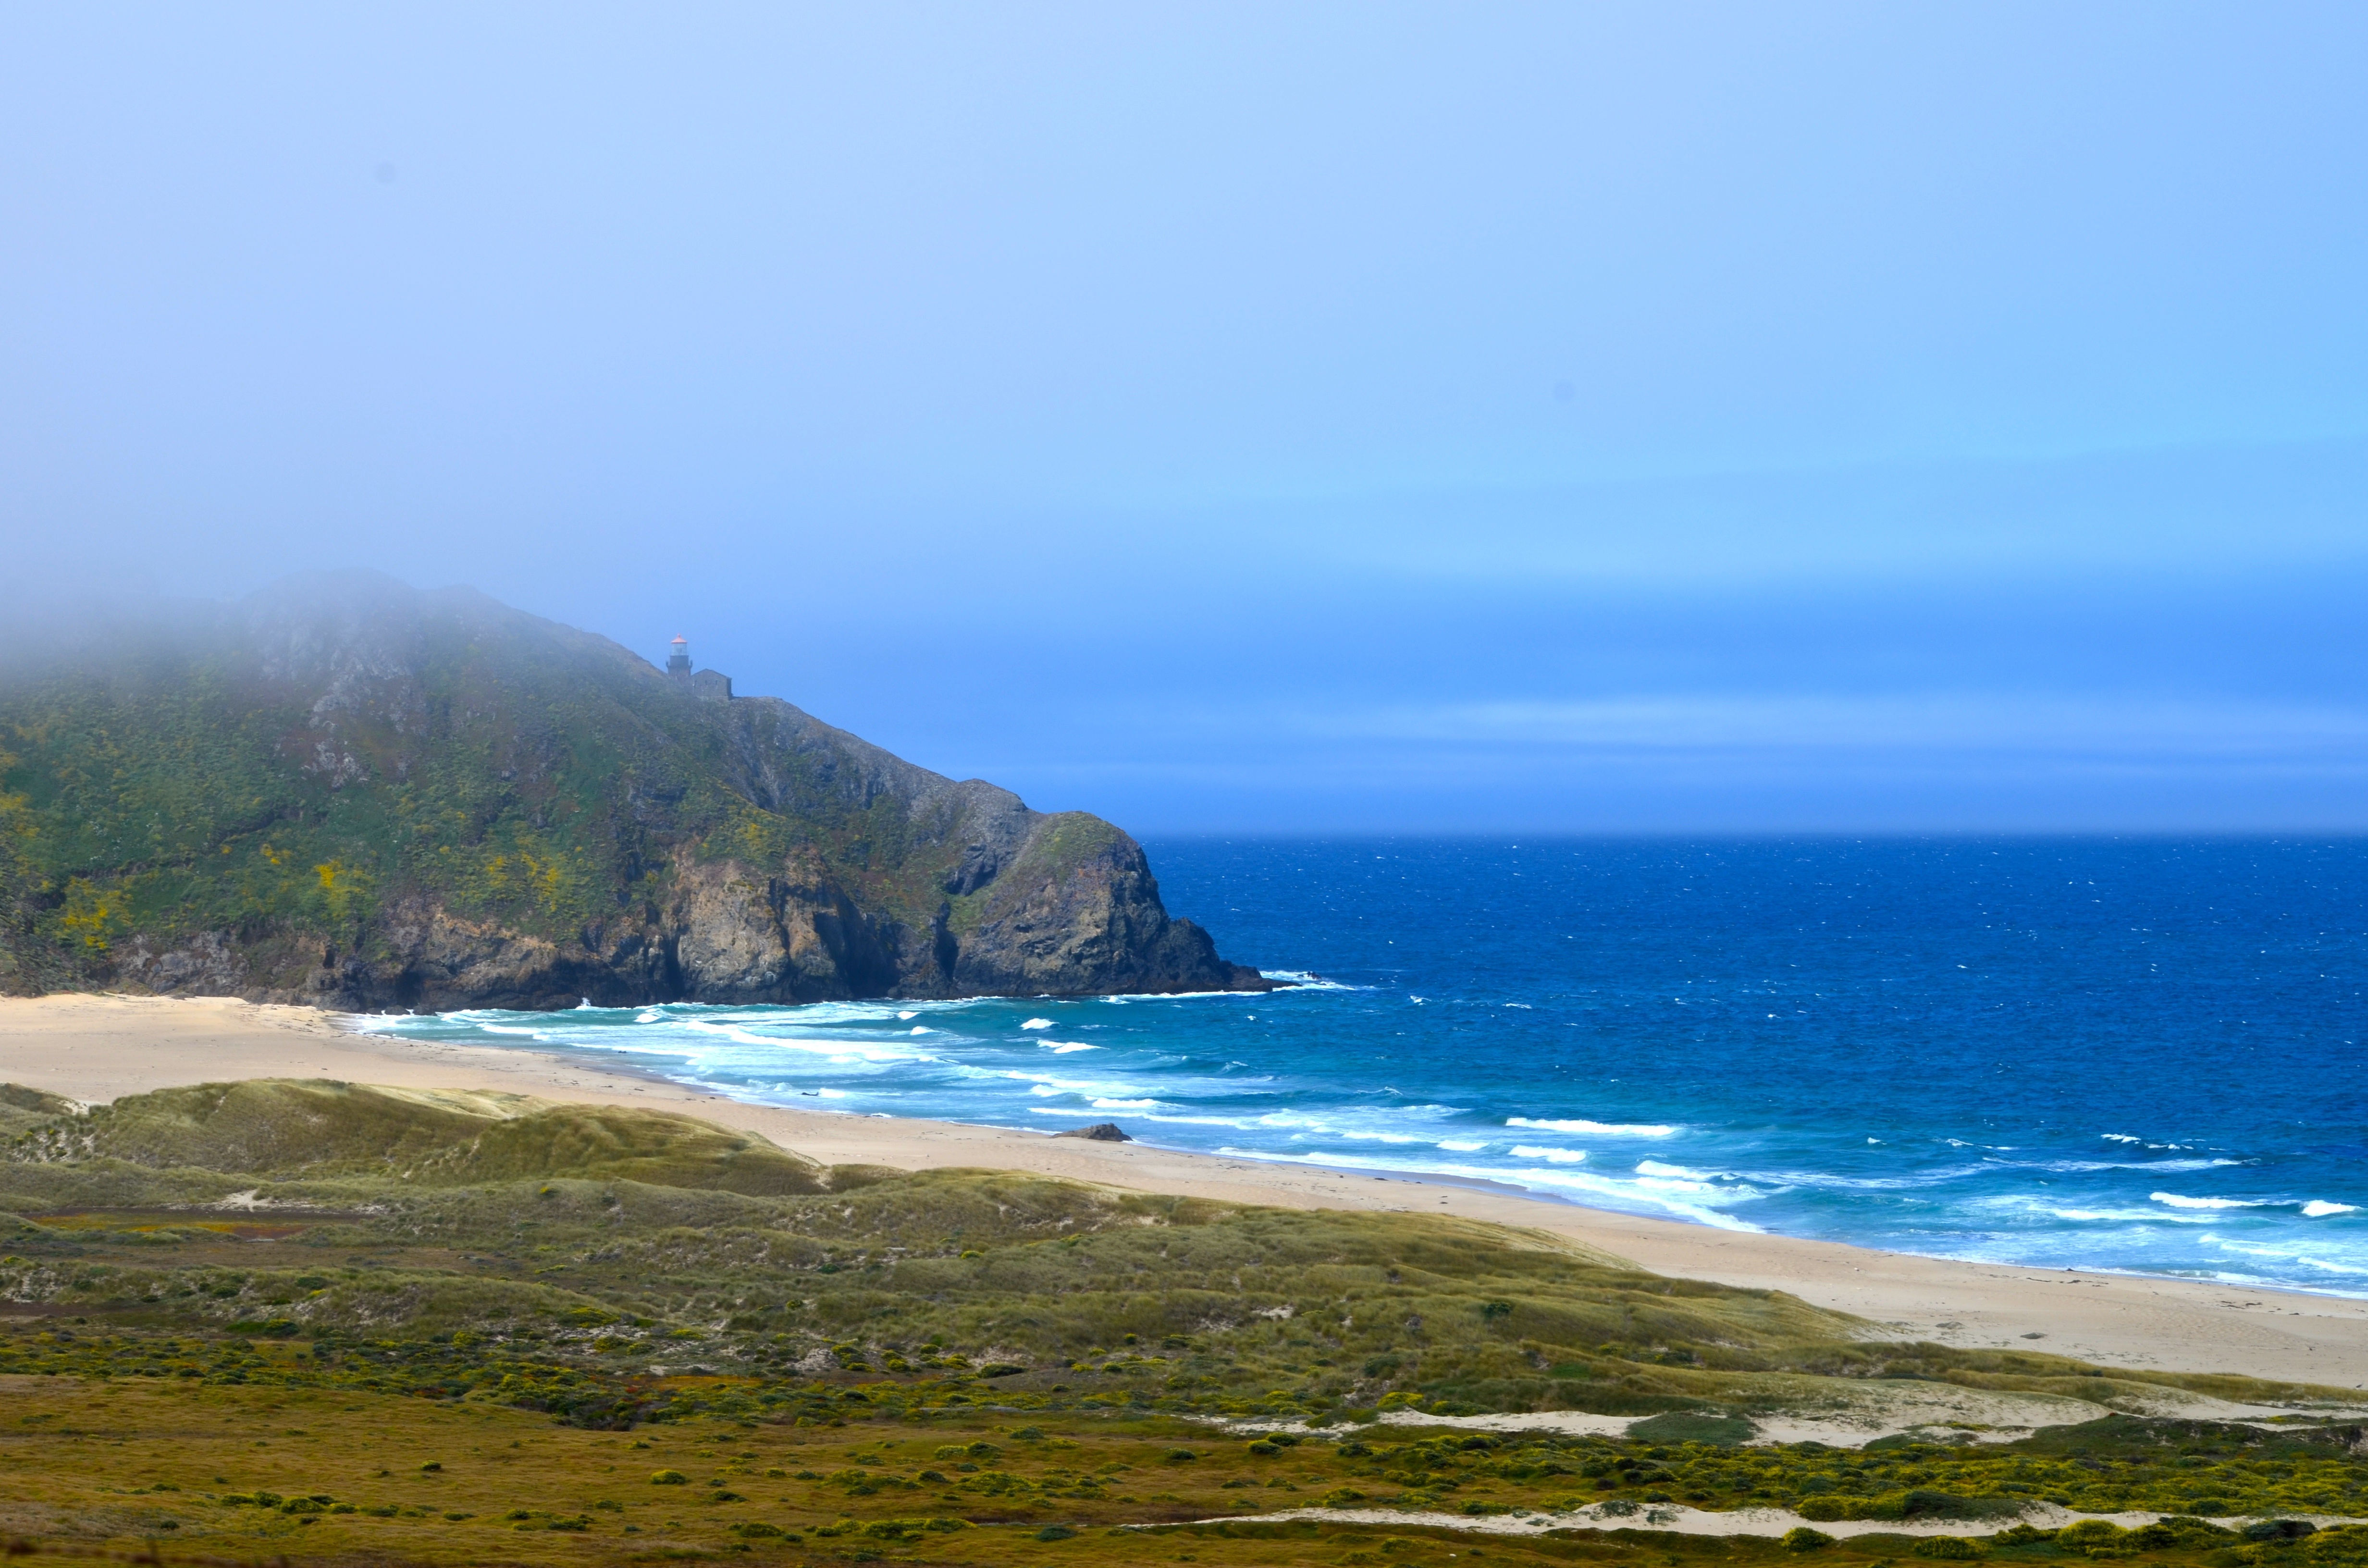
beach, sea, coast, ocean, horizon, shore, wave, cliff, cove, bay, terrain, body of water, loch, cape, islet, landform, geographical feature